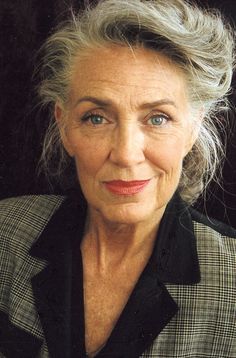
Gender: women